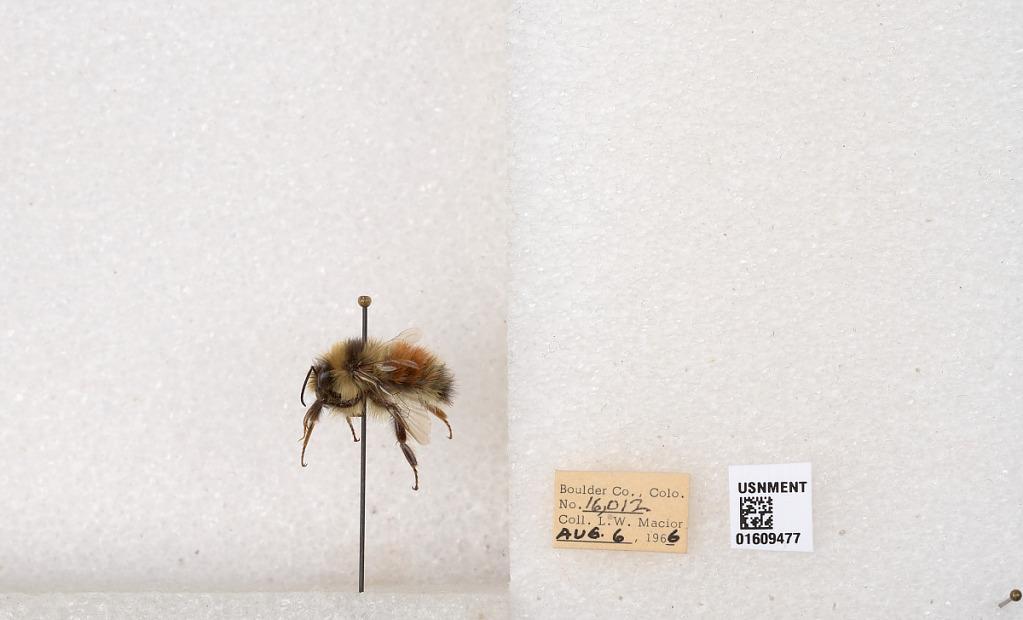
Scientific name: Bombus (Pyrobombus) sylvicola Kirby
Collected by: L. Macior
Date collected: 1966-8-6
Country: United States
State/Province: Colorado
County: Boulder
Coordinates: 40.0263, -105.3